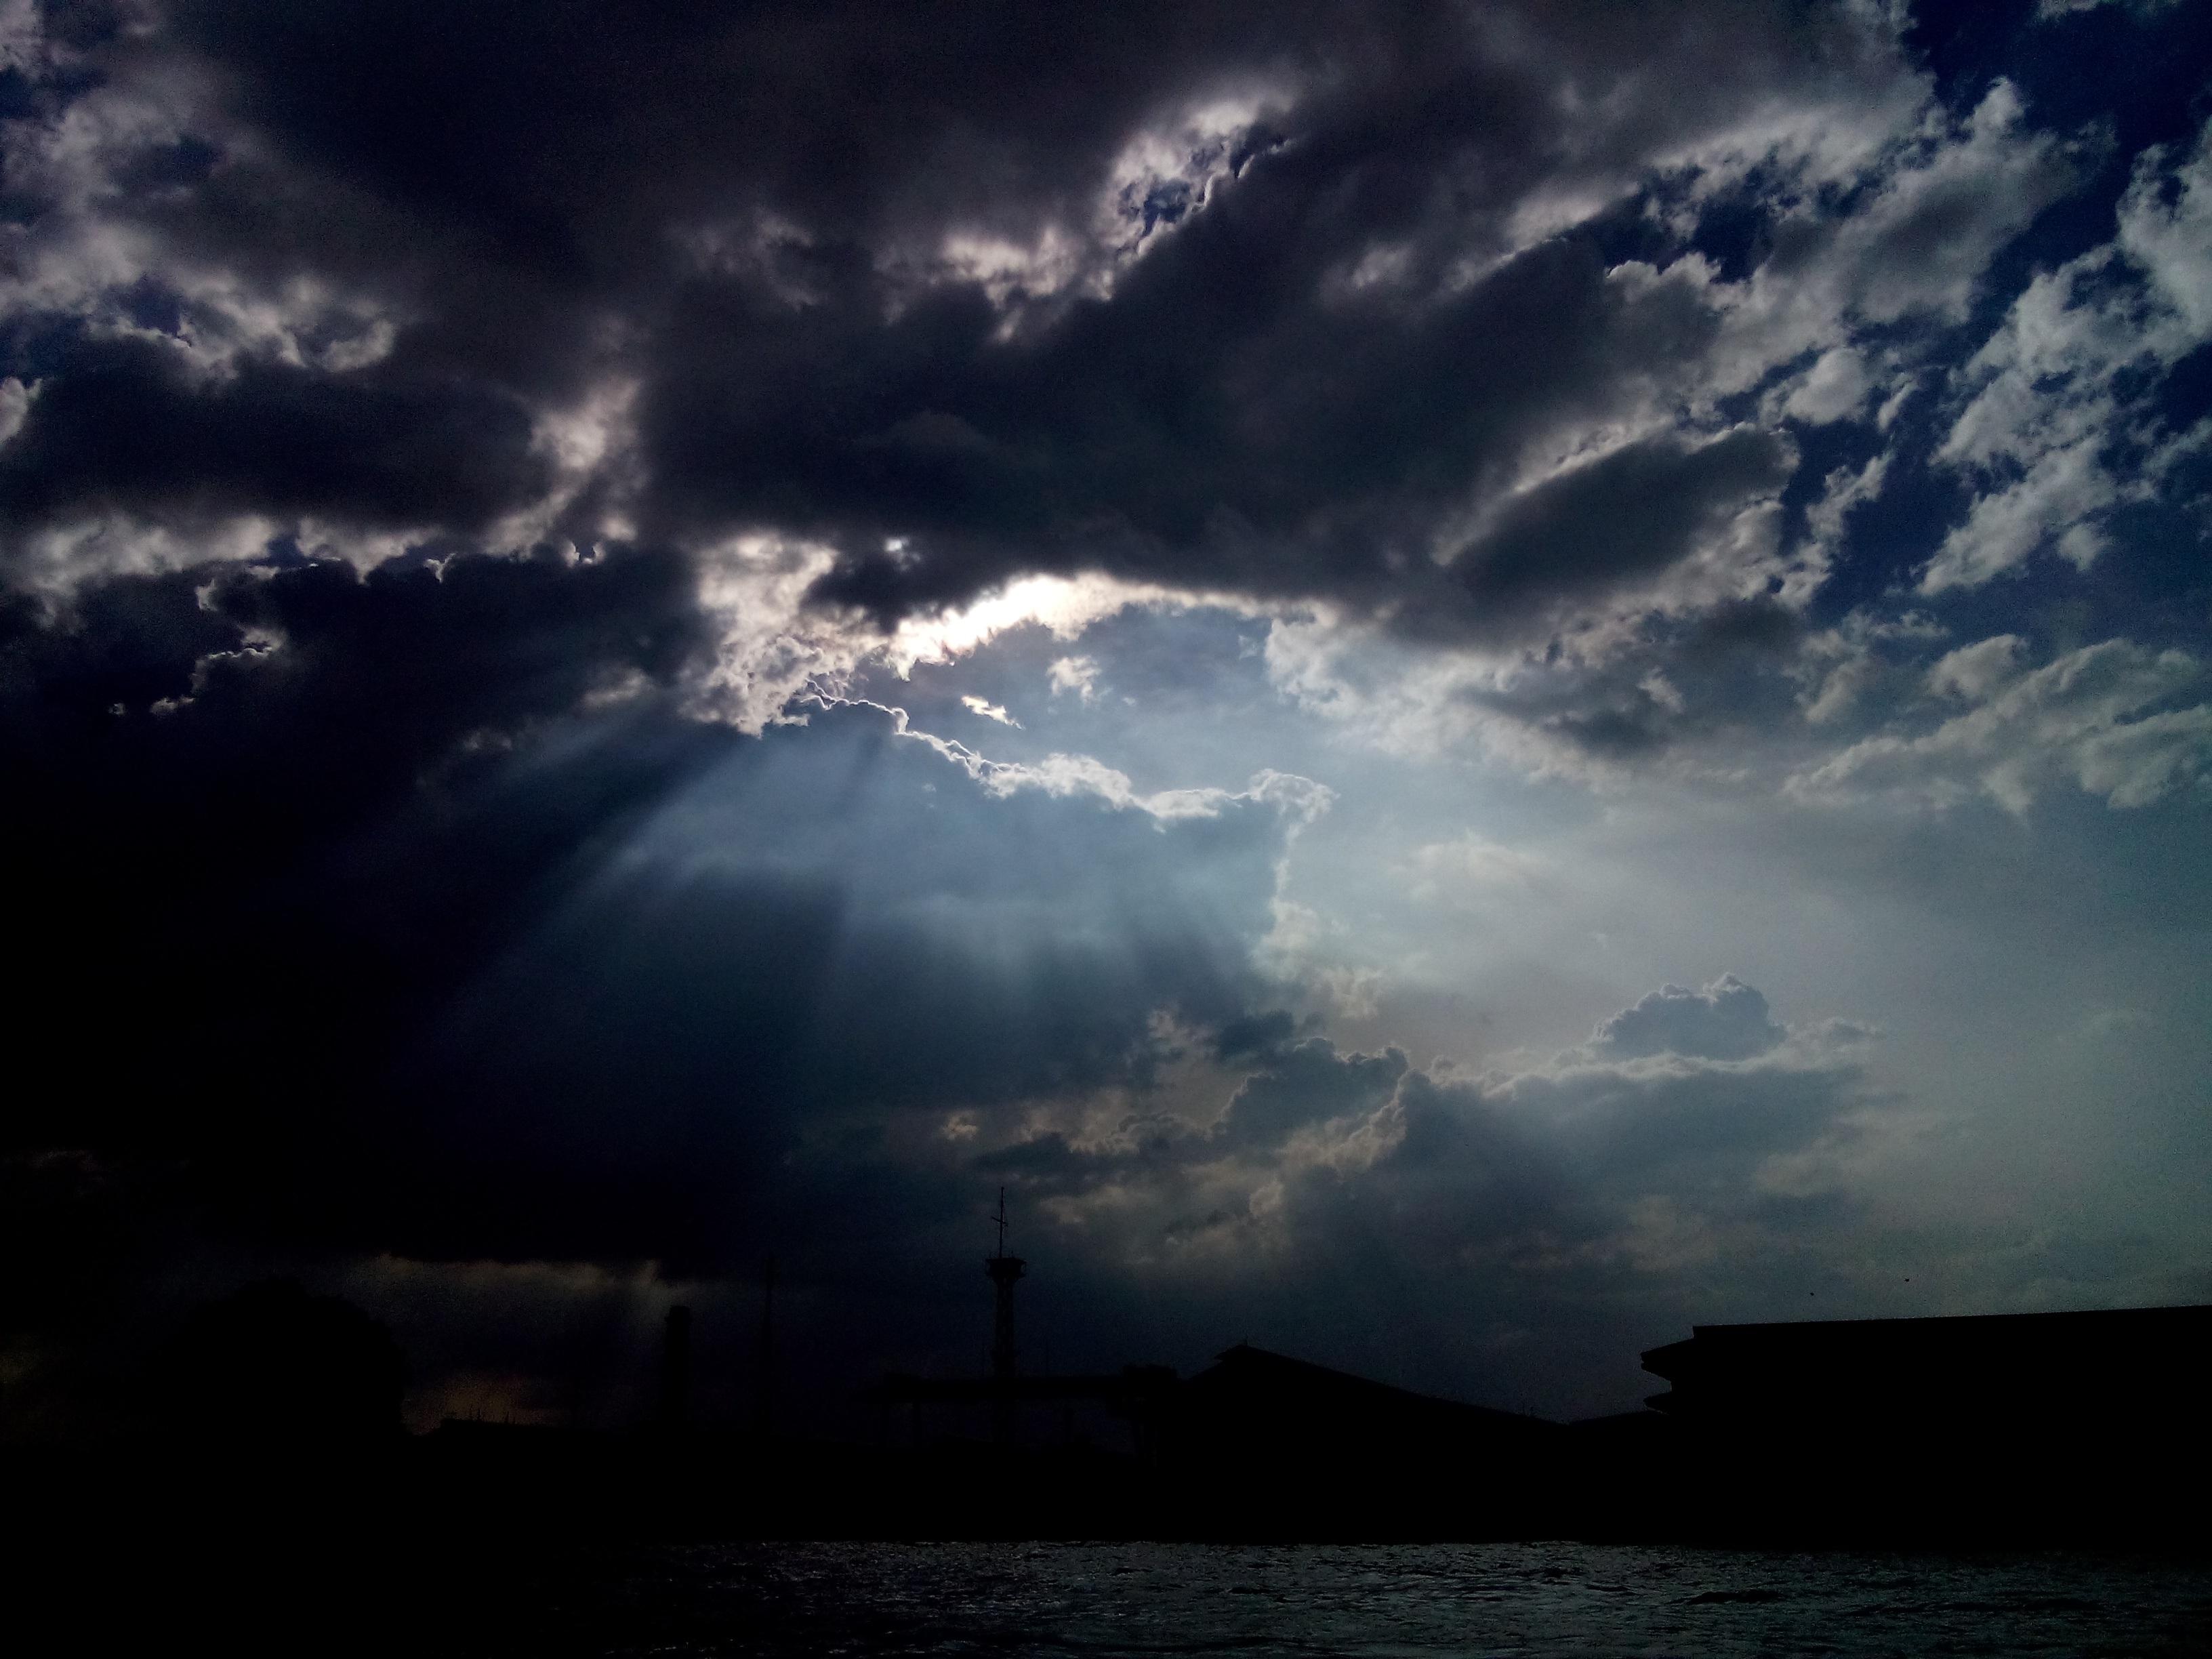
sea, water, nature, outdoor, horizon, silhouette, cloud, sky, sunset, sunlight, dawn, atmosphere, dark, dusk, evening, shine, weather, storm, cumulus, darkness, thunder, thunderstorm, the sun, meteorological phenomenon